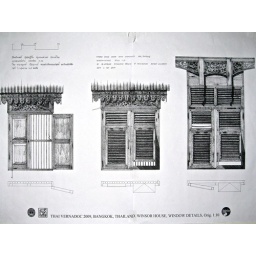
Hanging on the wall of a classroom in the Faculty of Architecture at RMUTT